Proboscis

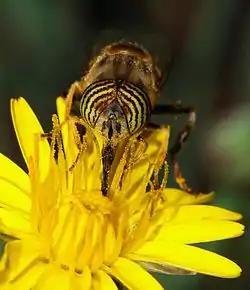
A syrphid fly using its proboscis to reach the nectar of a flower

A proboscis is an elongated appendage from the head of an animal, either a vertebrate or an invertebrate. In invertebrates, the term usually refers to tubular mouthparts used for feeding and sucking. In vertebrates, a proboscis is an elongated nose or snout.